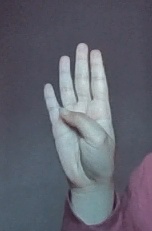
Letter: kaaf